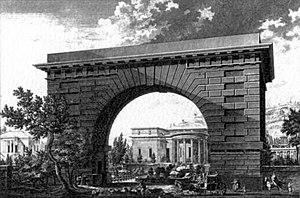
L'hôtel Thellusson était un luxueux hôtel particulier construit à Paris en 1778 par Claude-Nicolas Ledoux pour Marie-Jeanne Girardot de Vermenoux, veuve du banquier genevois Georges-Tobie de Thellusson, actionnaire de la Banque Girardot.
Claude-Nicolas Ledoux est un architecte, urbaniste et utopiste français.
La rue de Provence est une voie des 8ᵉ et 9ᵉ arrondissements de Paris.